Uda, Argeș

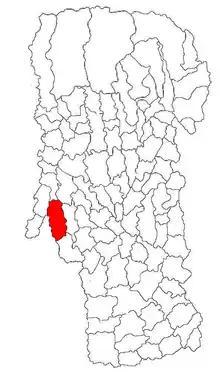
Location of Uda within Arges County, Romania

Uda is a commune in Argeș County, Muntenia, Romania. It is composed of sixteen villages: Bădulești, Bărănești, Braniștea, Chirițești, Cotu, Dealu Bisericii, Dealu Tolcesii, Diconești, Gorani, Greabăn, Lungulești, Miercani, Râjlețu-Govora, Romana, Săliștea and Uda.